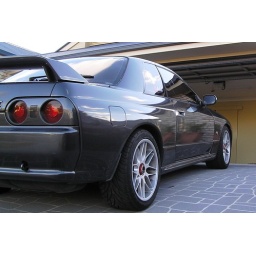
With the water restrictions in Brisbane, a clean car is rare to find.............